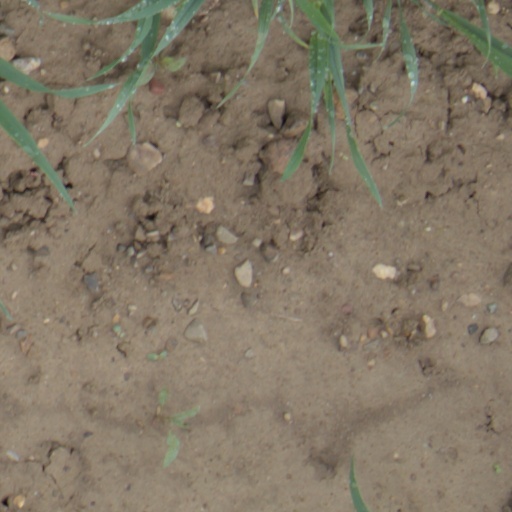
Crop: wheat